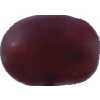
Label: pink_grape